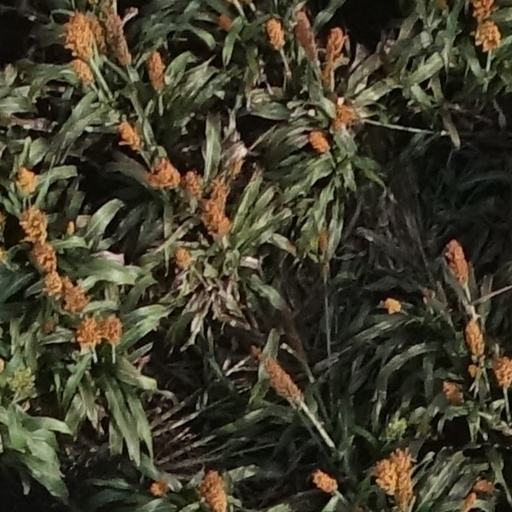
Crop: sorghum